Dhavala Satyam

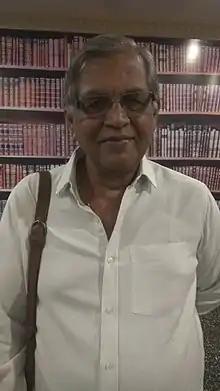
Dhavala Satyam

Satyam is known for his revolutionary movies known as Erra Cinema in Telugu. His film "Yuvatharam Kadilindi" won a Nandi Award for Best Feature Film from the Government of Andhra Pradesh and M. Prabhakar Reddy won the Nandi Award for Best Actor in 1980.